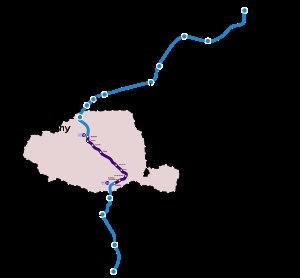
Le réseau de transport public du Grand Paris est un projet avorté de trois lignes de « supermétro automatique régional » de 155 kilomètres de long, en boucle autour de Paris et proposé par Christian Blanc, secrétaire d’État chargé du Développement de la région capitale. Il a été annoncé officiellement par le président Nicolas Sarkozy le 29 avril 2009. Ce projet s'inscrit dans le cadre du Grand Paris. Il a fusionné avec le projet Arc Express pour donner naissance au Grand Paris Express.